Atevirdine

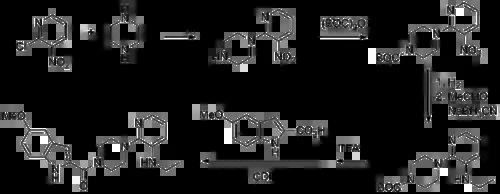
Atevirdine synthesis: SAR:

Preparation of the pyridylpiperazine moiety starts by aromatic displacement of chlorine from 2-chloro-3-nitropyridine by piperazine to give 3. The secondary amine is then protected as its BOC derivative by reaction with di-tert-butyl dicarbonate (Boc anhydride) to give 4. The nitro group is then reduced by catalytic hydrogenation. Reductive alkylation with acetaldehyde in the presence of lithium cyanoborohydride gives the corresponding N-ethyl derivative. The protecting group is then removed by reaction with TFA. Reaction of the resulting amine with the imidazolide derivative of 5-methoxy-3-indoleacetic acid produces the amide reverse transcriptase inhibitor, atevirdine.